Vannevar Bush

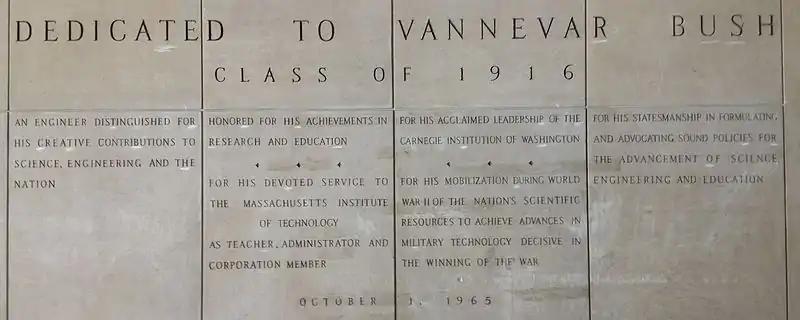
Four large panels with words carved in stone. The inscriptions reads: "Dedicated to Vannevar Bush Class of 1916. An engineer distinguished for his creative contributions to science, engineering and the nation. Honored for his achievements in research and education. For his devoted service to the Massachusetts Institute of Technology as teacher, administrator and corporation member. For his acclaimed leadership of the Carnegie Institute of Washington. For his mobilization during World War II of the nation's scientific resources to achieve advances in military technology decisive in the winning of the war. For his statesmanship in formulating and advocating sound policies for the advancement of science, engineering and education. 1 October 1965"

In July 1945, the Kilgore bill was introduced in Congress, proposing the appointment and removal of a single science administrator by the president, with emphasis on applied research, and a patent clause favoring a government monopoly. In contrast, the competing Magnuson bill was similar to Bush's proposal to vest control in a panel of top scientists and civilian administrators with the executive director appointed by them. The Magnuson bill emphasized basic research and protected private patent rights. A compromise Kilgore–Magnuson bill of February 1946 passed the Senate but expired in the House because Bush favored a competing bill that was a virtual duplicate of Magnuson's original bill. A Senate bill was introduced in February 1947 to create the National Science Foundation (NSF) to replace the OSRD. This bill favored most of the features advocated by Bush, including the controversial administration by an autonomous scientific board. The bill passed the Senate and the House, but was pocket vetoed by Truman on August 6, on the grounds that the administrative officers were not properly responsible to either the president or Congress. The OSRD was abolished without a successor organization on December 31, 1947.